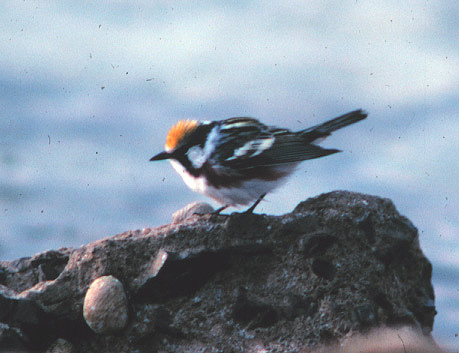
a small black and white bird with an orange head.
a small bird with with orange crown and black eyering and white breast the bird has mixed color primaries and secondariesthe bird is round, small, and has a white belly, fluffy orange crown, and black and white wings.
this small bird has a bright orange crown, a black pointed bill, black tarsus & feet, and a white belly
this bird has a speckled belly and breast with a short pointy bill.
this bird has wings that are black and has a yellow crown
this is a very tiny bird with a bright orange tuft on the top of his head with a white breast and black and white feathers and a small beak.
this bird has wings that are black and has an orange crown
this small black and white bird has a reddish crowned head, its beak is black and pointed.
this bird is blue with black and has a very short beak.
Species: Chestnut Sided Warbler